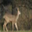
Label: deer